Gilberto Aceves Navarro

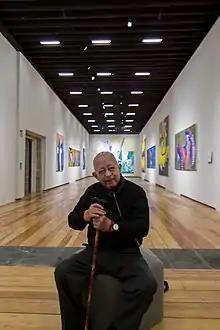

After working with Siqueiros, he began drawing in the street. He headed out in the morning with paper and pencils, at first in Parque México. He drew what he saw in the park and on the streets from nannies with children to prostitutes. He survived selling these drawings as well as painting calendar for a business called Casa Galas.